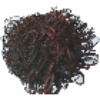
Label: Rambutan 1